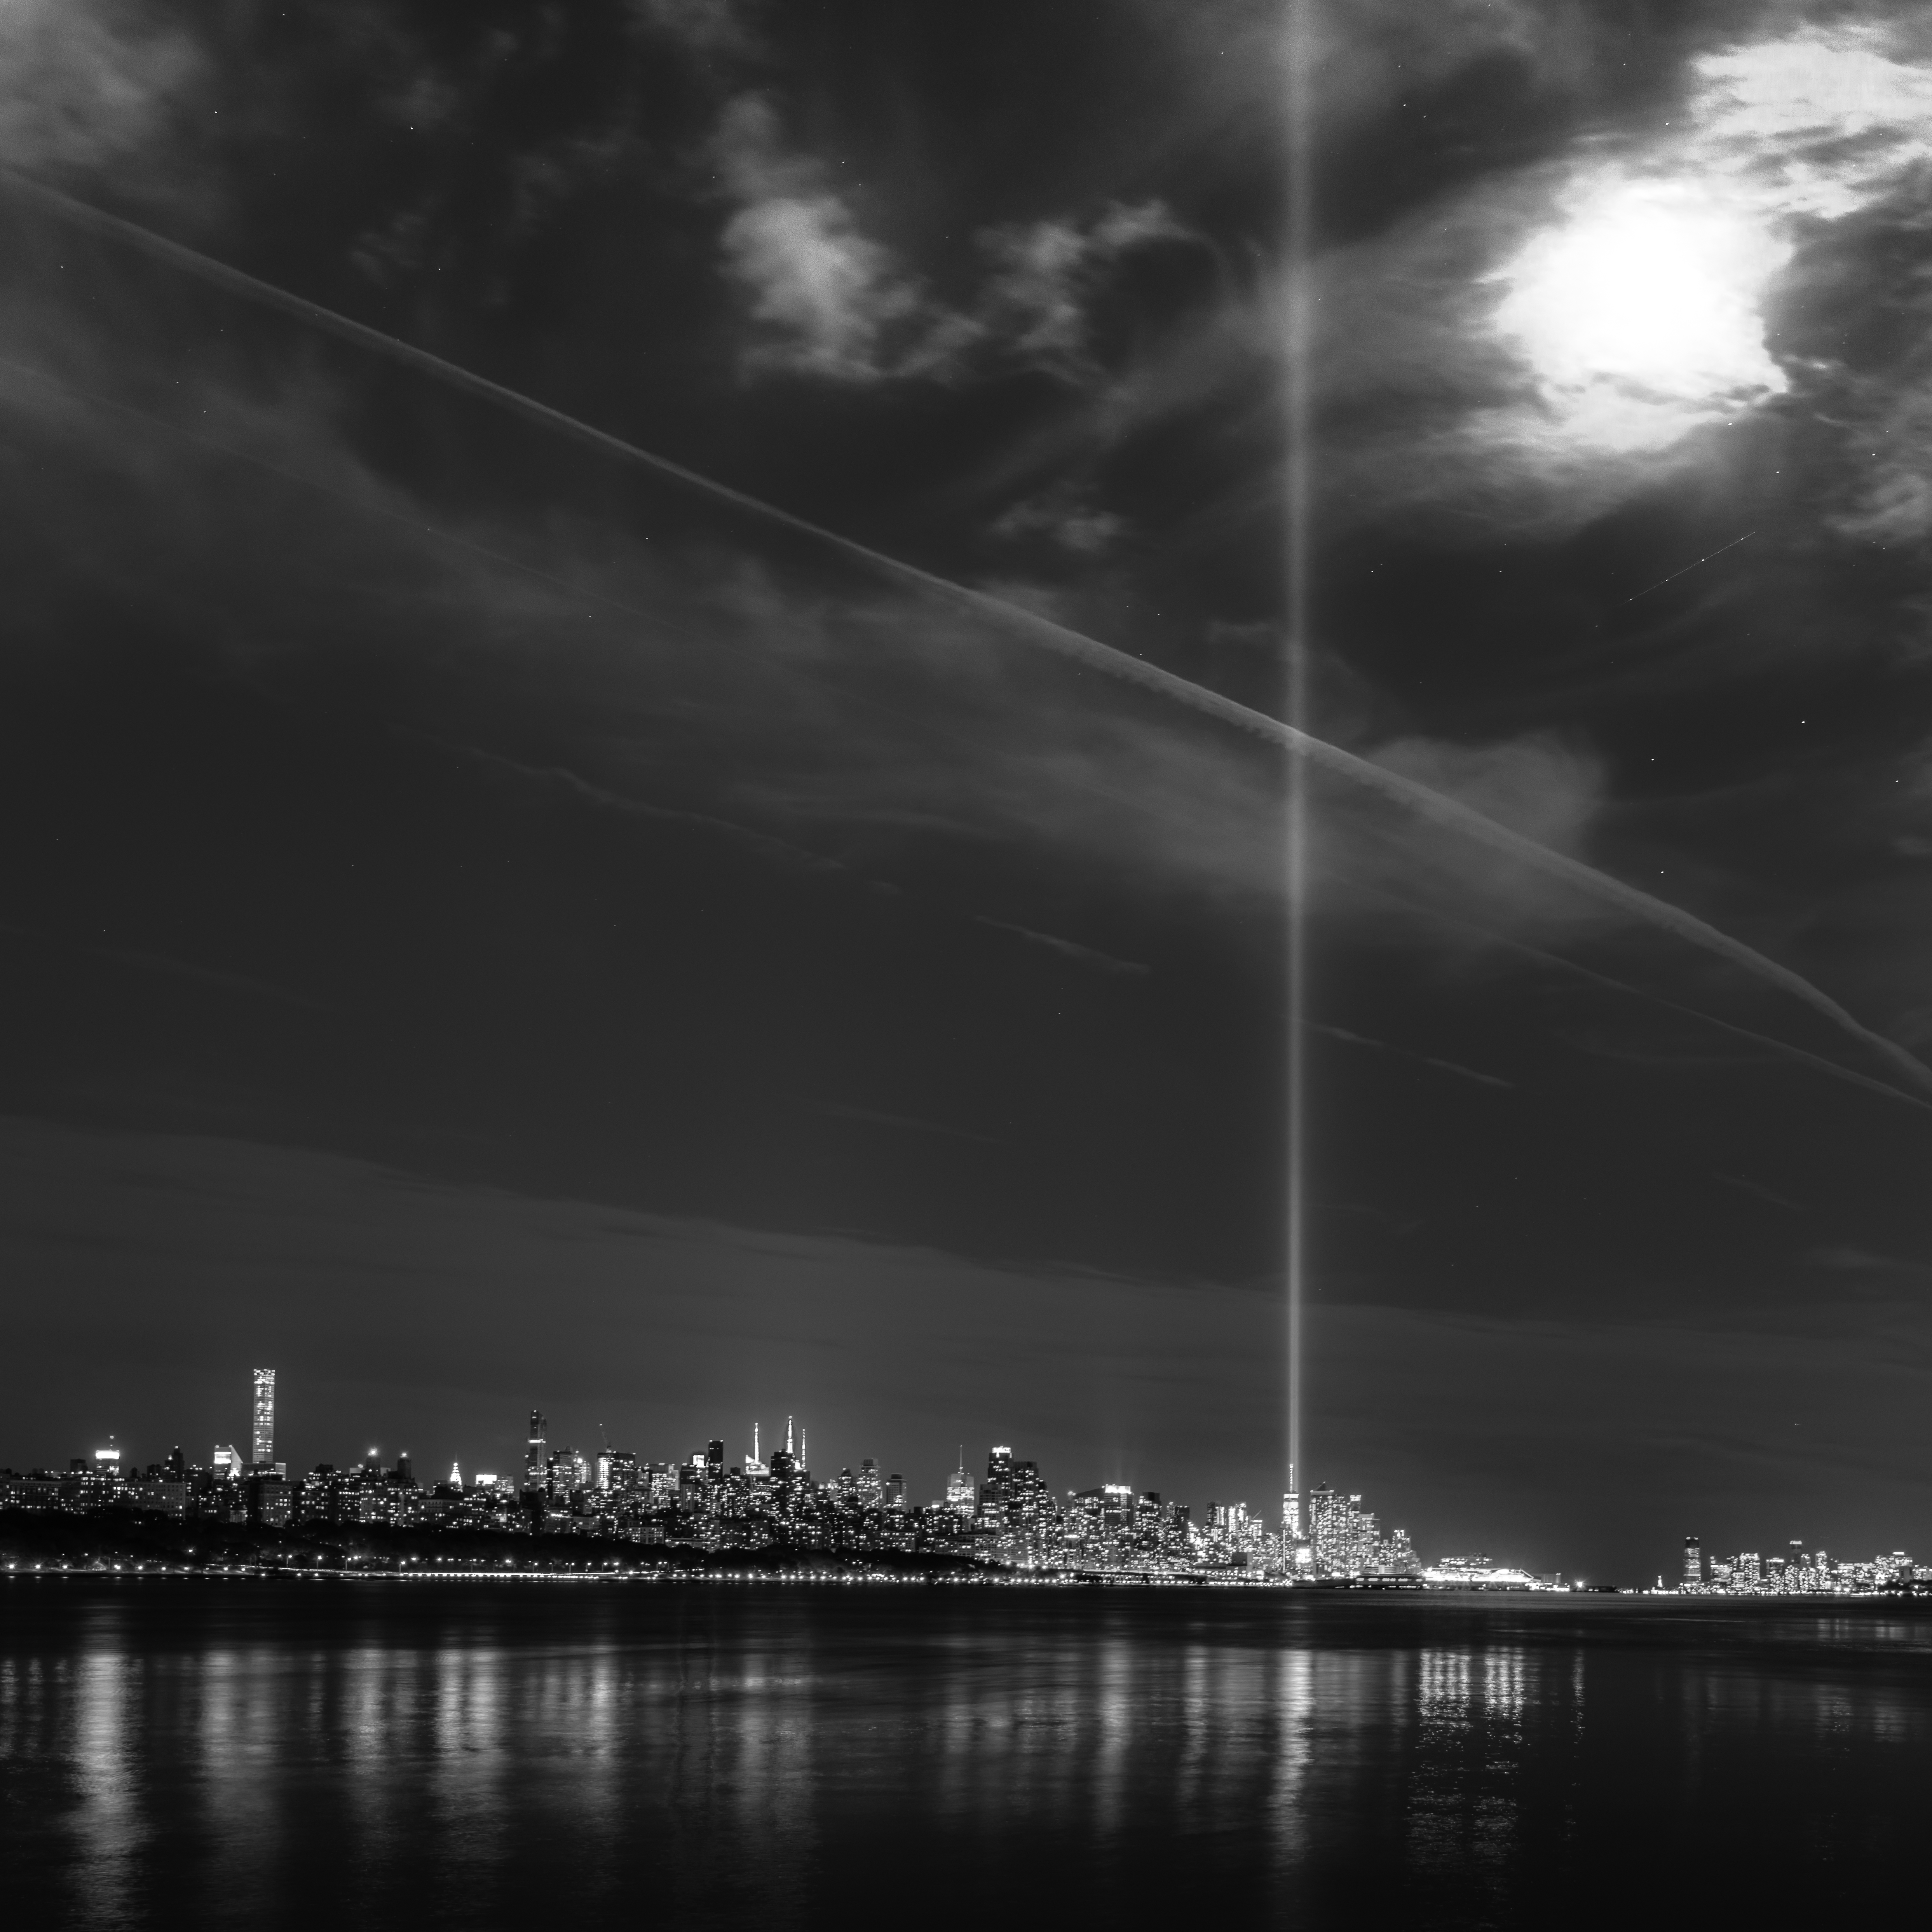
horizon, light, cloud, black and white, sky, skyline, night, sunlight, atmosphere, dusk, reflection, weather, darkness, monochrome, blackandwhite, newyorkcity, 911, september11, newyorkcityatnight, monochrome photography, atmospheric phenomenon